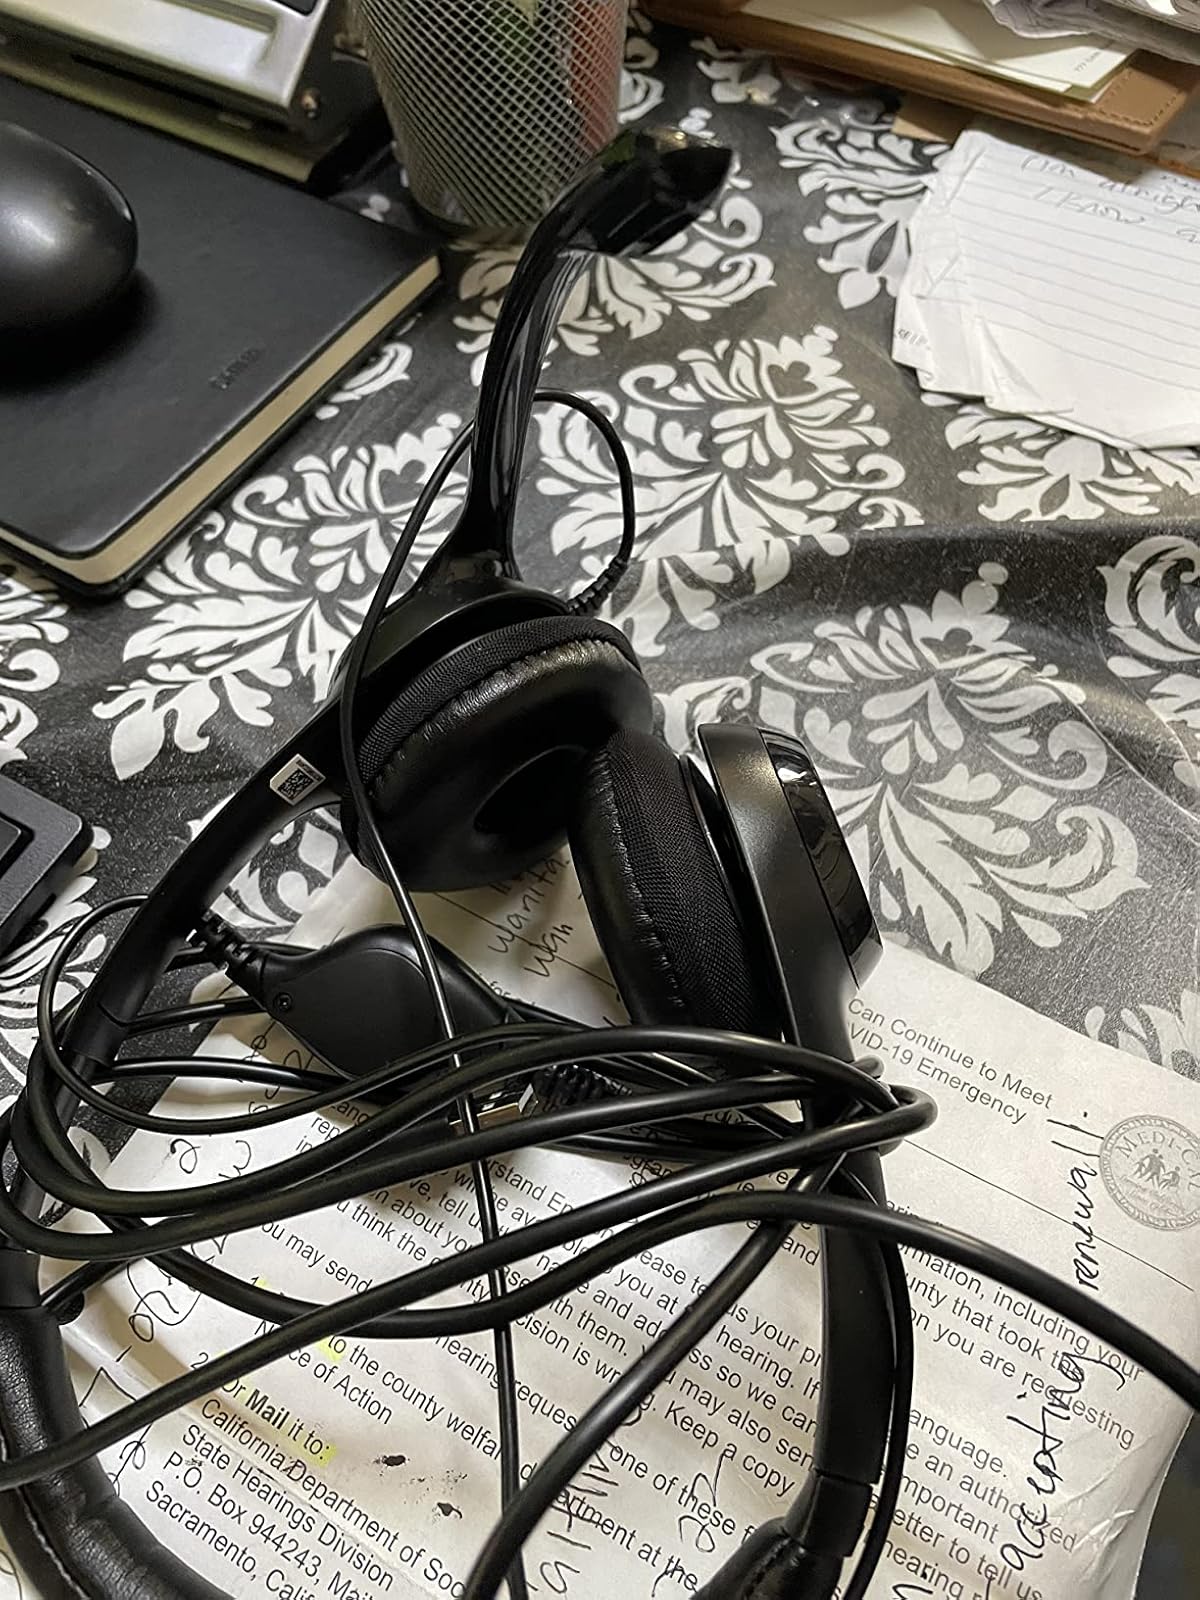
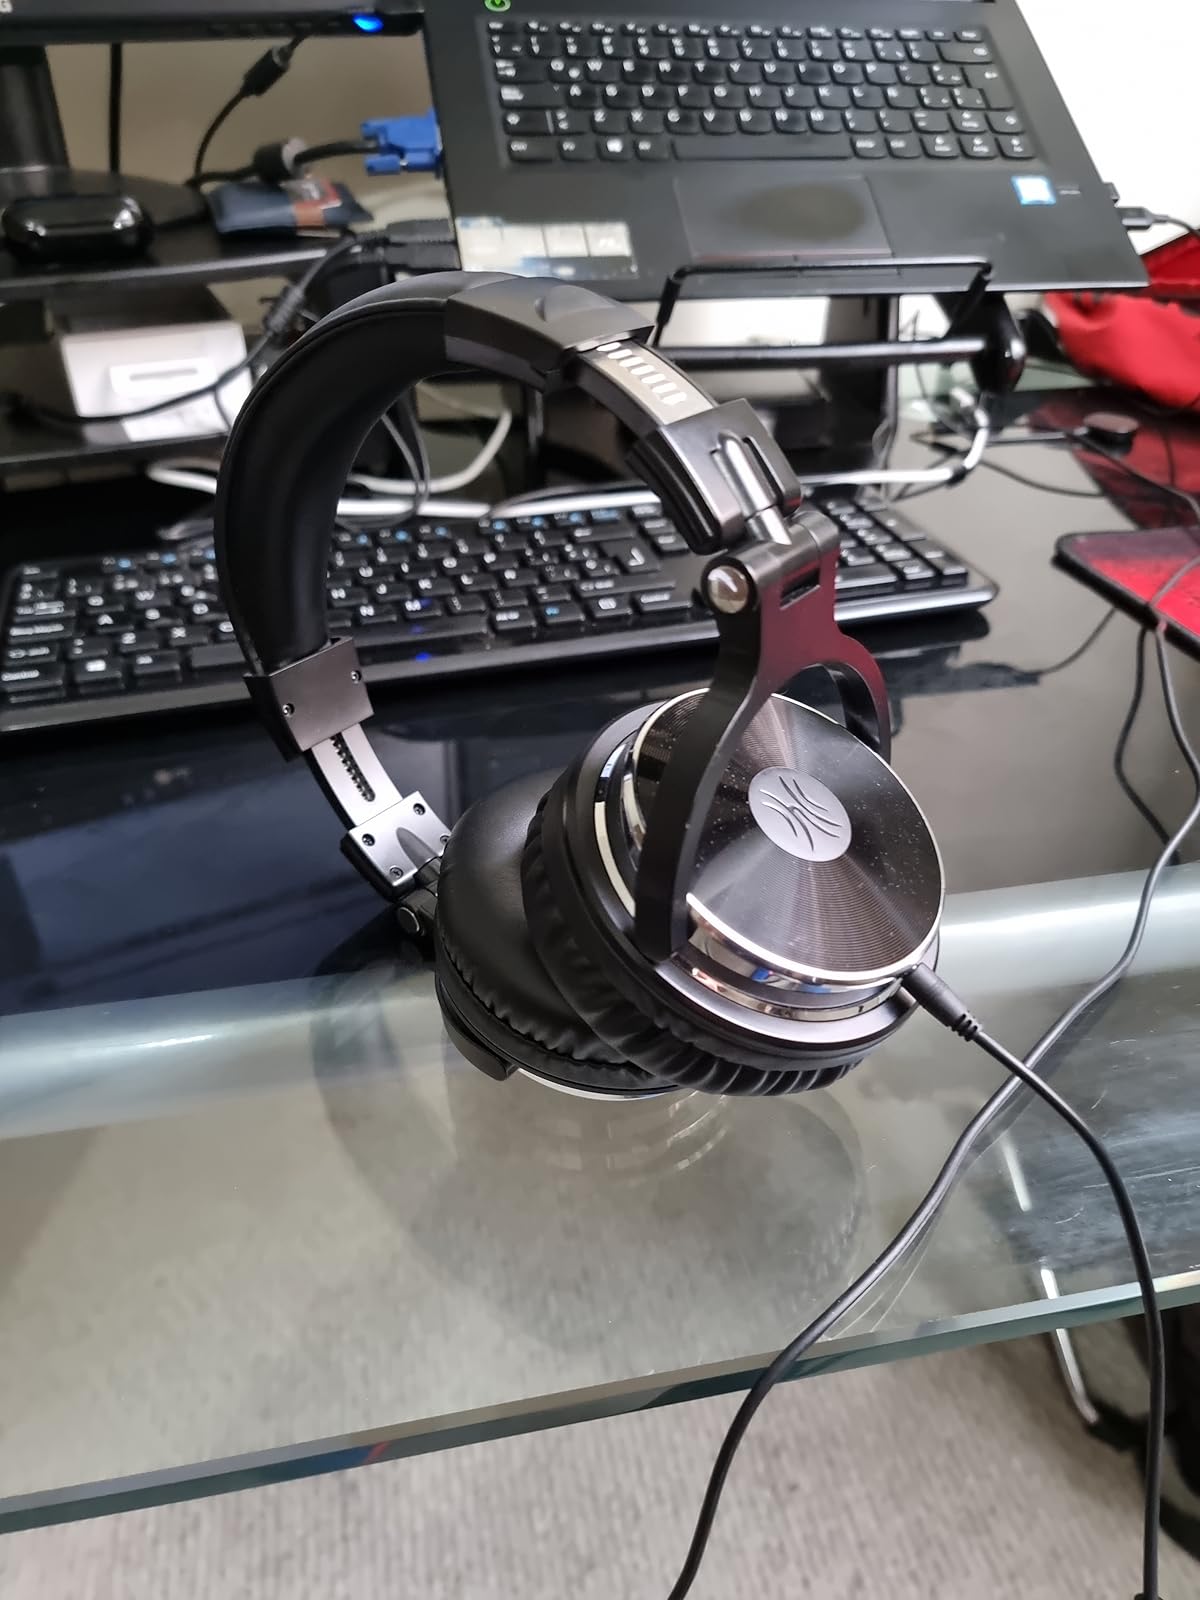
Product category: headphones
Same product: no